Patriarch Kirill of Moscow

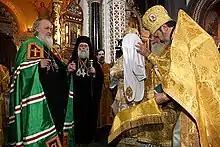
Kirill being presented with the patriarchal koukoulion during his enthronement

On 6 December 2008, the day after the death of Patriarch Alexy II, the Russian Holy Synod elected him locum tenens of the Patriarchal throne. On 9 December, during the funeral service for Alexey II in Christ the Saviour Cathedral (which was broadcast live by Russia's state TV channels), he was seen and reported to have fainted at one point. On 27 January 2009, the ROC Local Council (the 2009 Pomestny Sobor) elected Kirill I of Moscow as Patriarch of Moscow and All Rus; with 508 votes out of 700. He was enthroned on 1 February 2009.